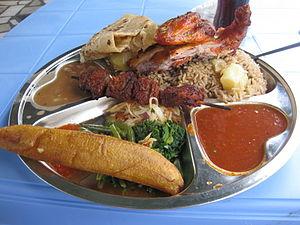
La culture de la Tanzanie désigne d'abord les pratiques culturelles observables de ses 51 000 000 d'habitants.
La cuisine tanzanienne regroupe l'ensemble des traditions culinaires de Tanzanie. Le plat le plus populaire est l'ugali, une sorte de polenta à base de farine de maïs, de millet ou de manioc. Le pilau est un riz épicé qui peut s'accompagner de viandes ou des nombreux poissons consommés notamment sur le littoral et dans la région des grands lacs.